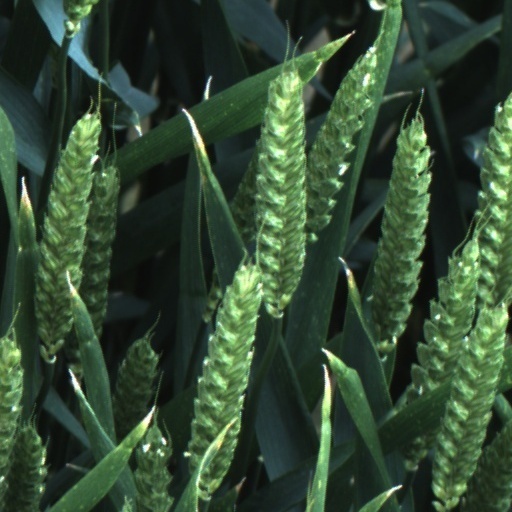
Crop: wheat